2018 Clemson Tigers football team

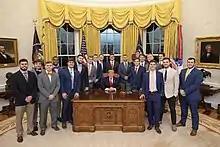
Members of the 2018 Clemson Tigers football team pose with President Trump in the Oval Office

For what would prove to be the final time, Kelly Bryant started the game at quarterback. He played only two drives in the first half, both of which ended in punts, and after which Trevor Lawrence was brought in. Clemson's first score of the game was a fumble recovery in the end zone by Clelin Ferrell. The Tigers' next score came from a 17-yard touchdown pass from Trevor Lawrence to Hunter Renfrow. A 53-yard touchdown pass from Lawrence to Justyn Ross on the next drive made the game 21–0 in the second quarter. On the next drive, an intended screen pass from Lawrence deflected off a Clemson lineman and was caught by Georgia Tech's Desmond Branch. Georgia Tech then scored their lone points of the first half via an 11-yard touchdown run by TaQuon Marshall. Clemson led another touchdown drive, ending in a 3-yard pass from Lawrence to Travis Etienne, just before the half to make the score 28–7. The third quarter featured touchdown runs by Tavien Feater and Etienne, after which the score was 42–7. Georgia Tech added touchdowns via a two-yard score by Nathan Cottrell and a five-yard pass from Tobias Oliver to Clinton Lynch. The last score of the game was a 30-yard touchdown pass from Trevor Lawrence to Tee Higgins. Lawrence finished the day with 176 passing yards, four touchdown passes and one interception.